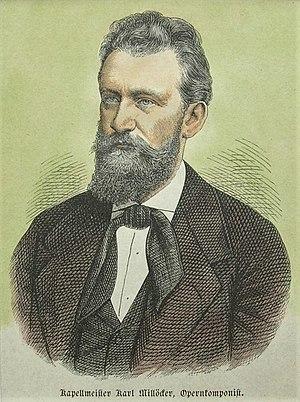
Carl Joseph Millöcker, né le 29 avril 1842 et mort le 31 décembre 1899, est un chef d'orchestre autrichien, compositeur d'opérettes. Il est, derrière ses contemporains Johann Strauss et Franz von Suppé, l’un des principaux compositeurs d’opérettes viennoises de cette génération, notamment par sa pièce maîtresse Der Bettelstudent.